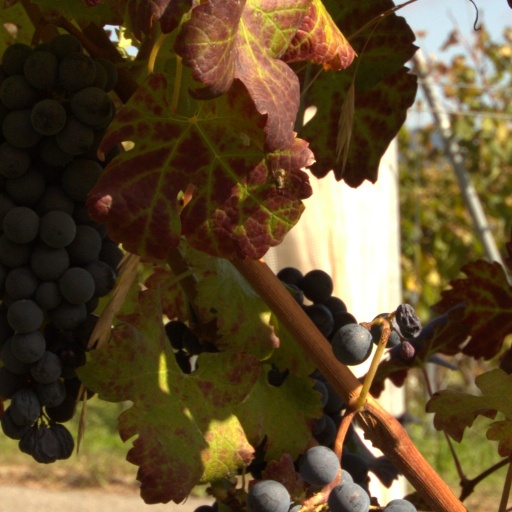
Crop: grape